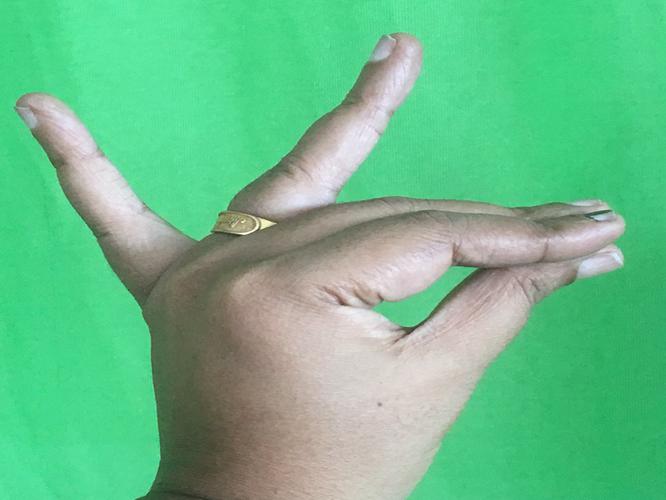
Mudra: Katakamukha_1
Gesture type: single_hand